Haydn Bendall

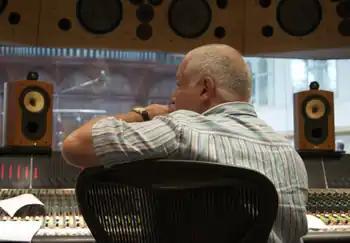
Haydn Bendall in 2011

Haydn Bendall (born 13 April 1951, Essex, England) is an English record producer, audio engineer and mixer. He was Chief Engineer at Abbey Road Studios for ten years and was awarded the Audio Pro Industry Excellence Award for Best Studio Engineer in 2009.